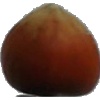
Label: Nut Forest 1